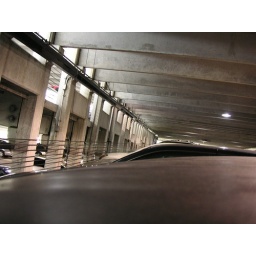
A shot from the roof of my car in a parking garage.